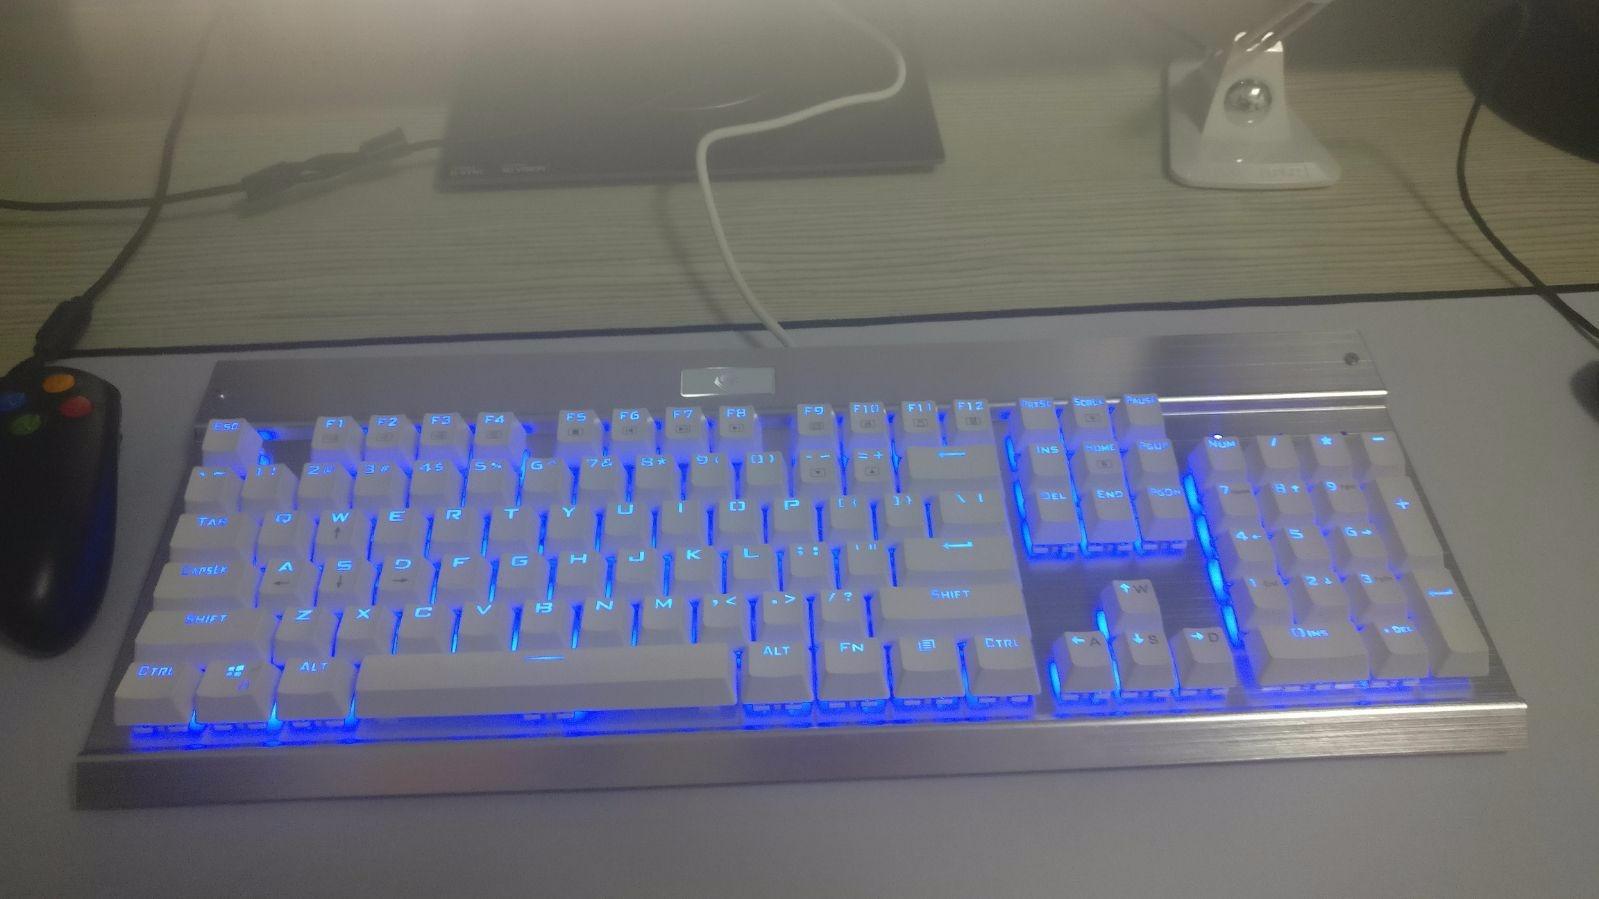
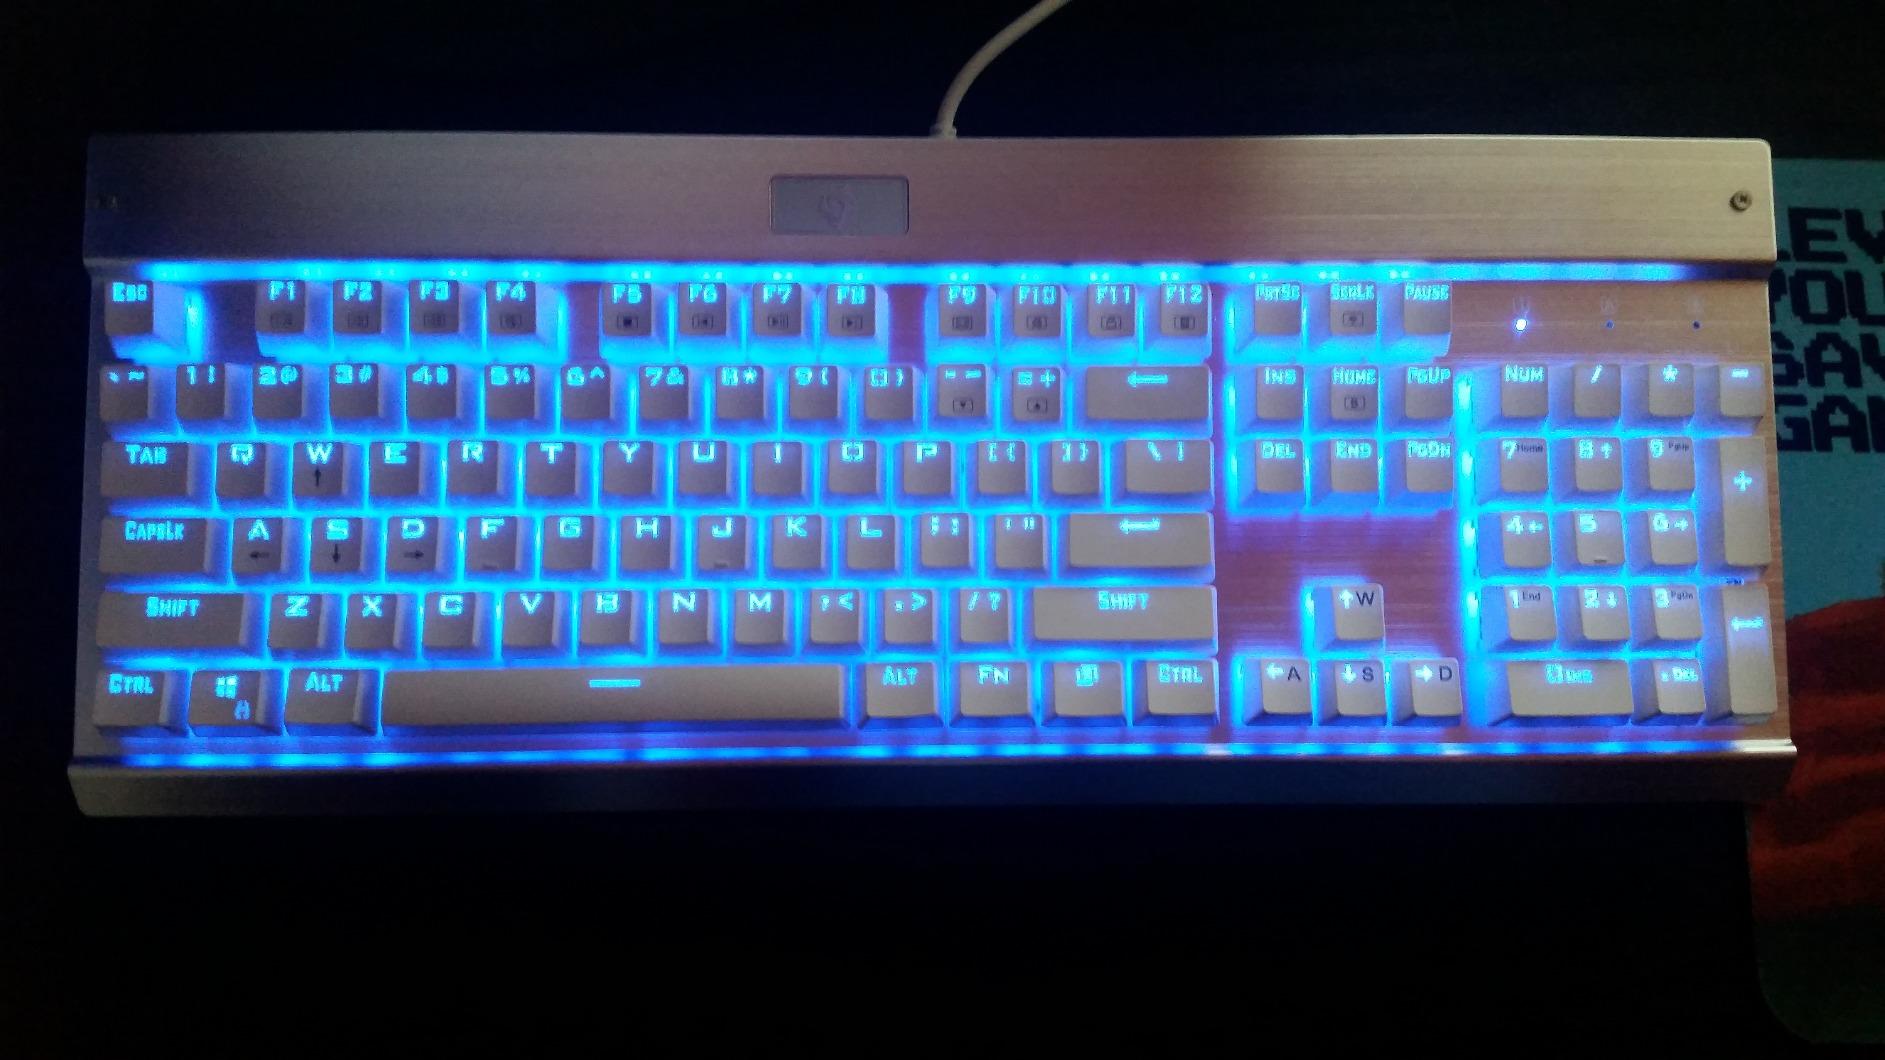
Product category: keyboard
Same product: yes